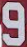
Number: 9